Corset

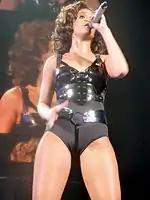
Singer Rihanna wearing a modified corset along with underwear as outerwear.

The corset reached its longest length in the early 20th century. At first, the longline corset reached from the bust down to the upper thigh. There was also a style of longline corset that started under the bust, and necessitated the wearing of a brassiere, a style that was meant to complement the new silhouette. It was a boneless style, much closer to a modern girdle than the traditional corset. From 1908 to 1914, the fashionable narrow-hipped and narrow-skirted silhouette necessitated the lengthening of the corset at its lower edge. Meanwhile, as bras began to catch on in the 1910s, fewer and fewer corsets included bust support. The fashionable corsets of this period covered the thighs and changed the position of the hips, making the waist appear higher and wider and the hips narrower, forecasting the "flapper" silhouette of the 1920s. The new fashion was considered uncomfortable, cumbersome, and required the use of strips of elastic fabric. The development of rubberized elastic materials in 1911 helped the girdle replace the corset.